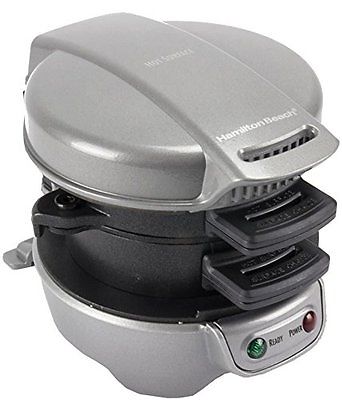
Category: toaster